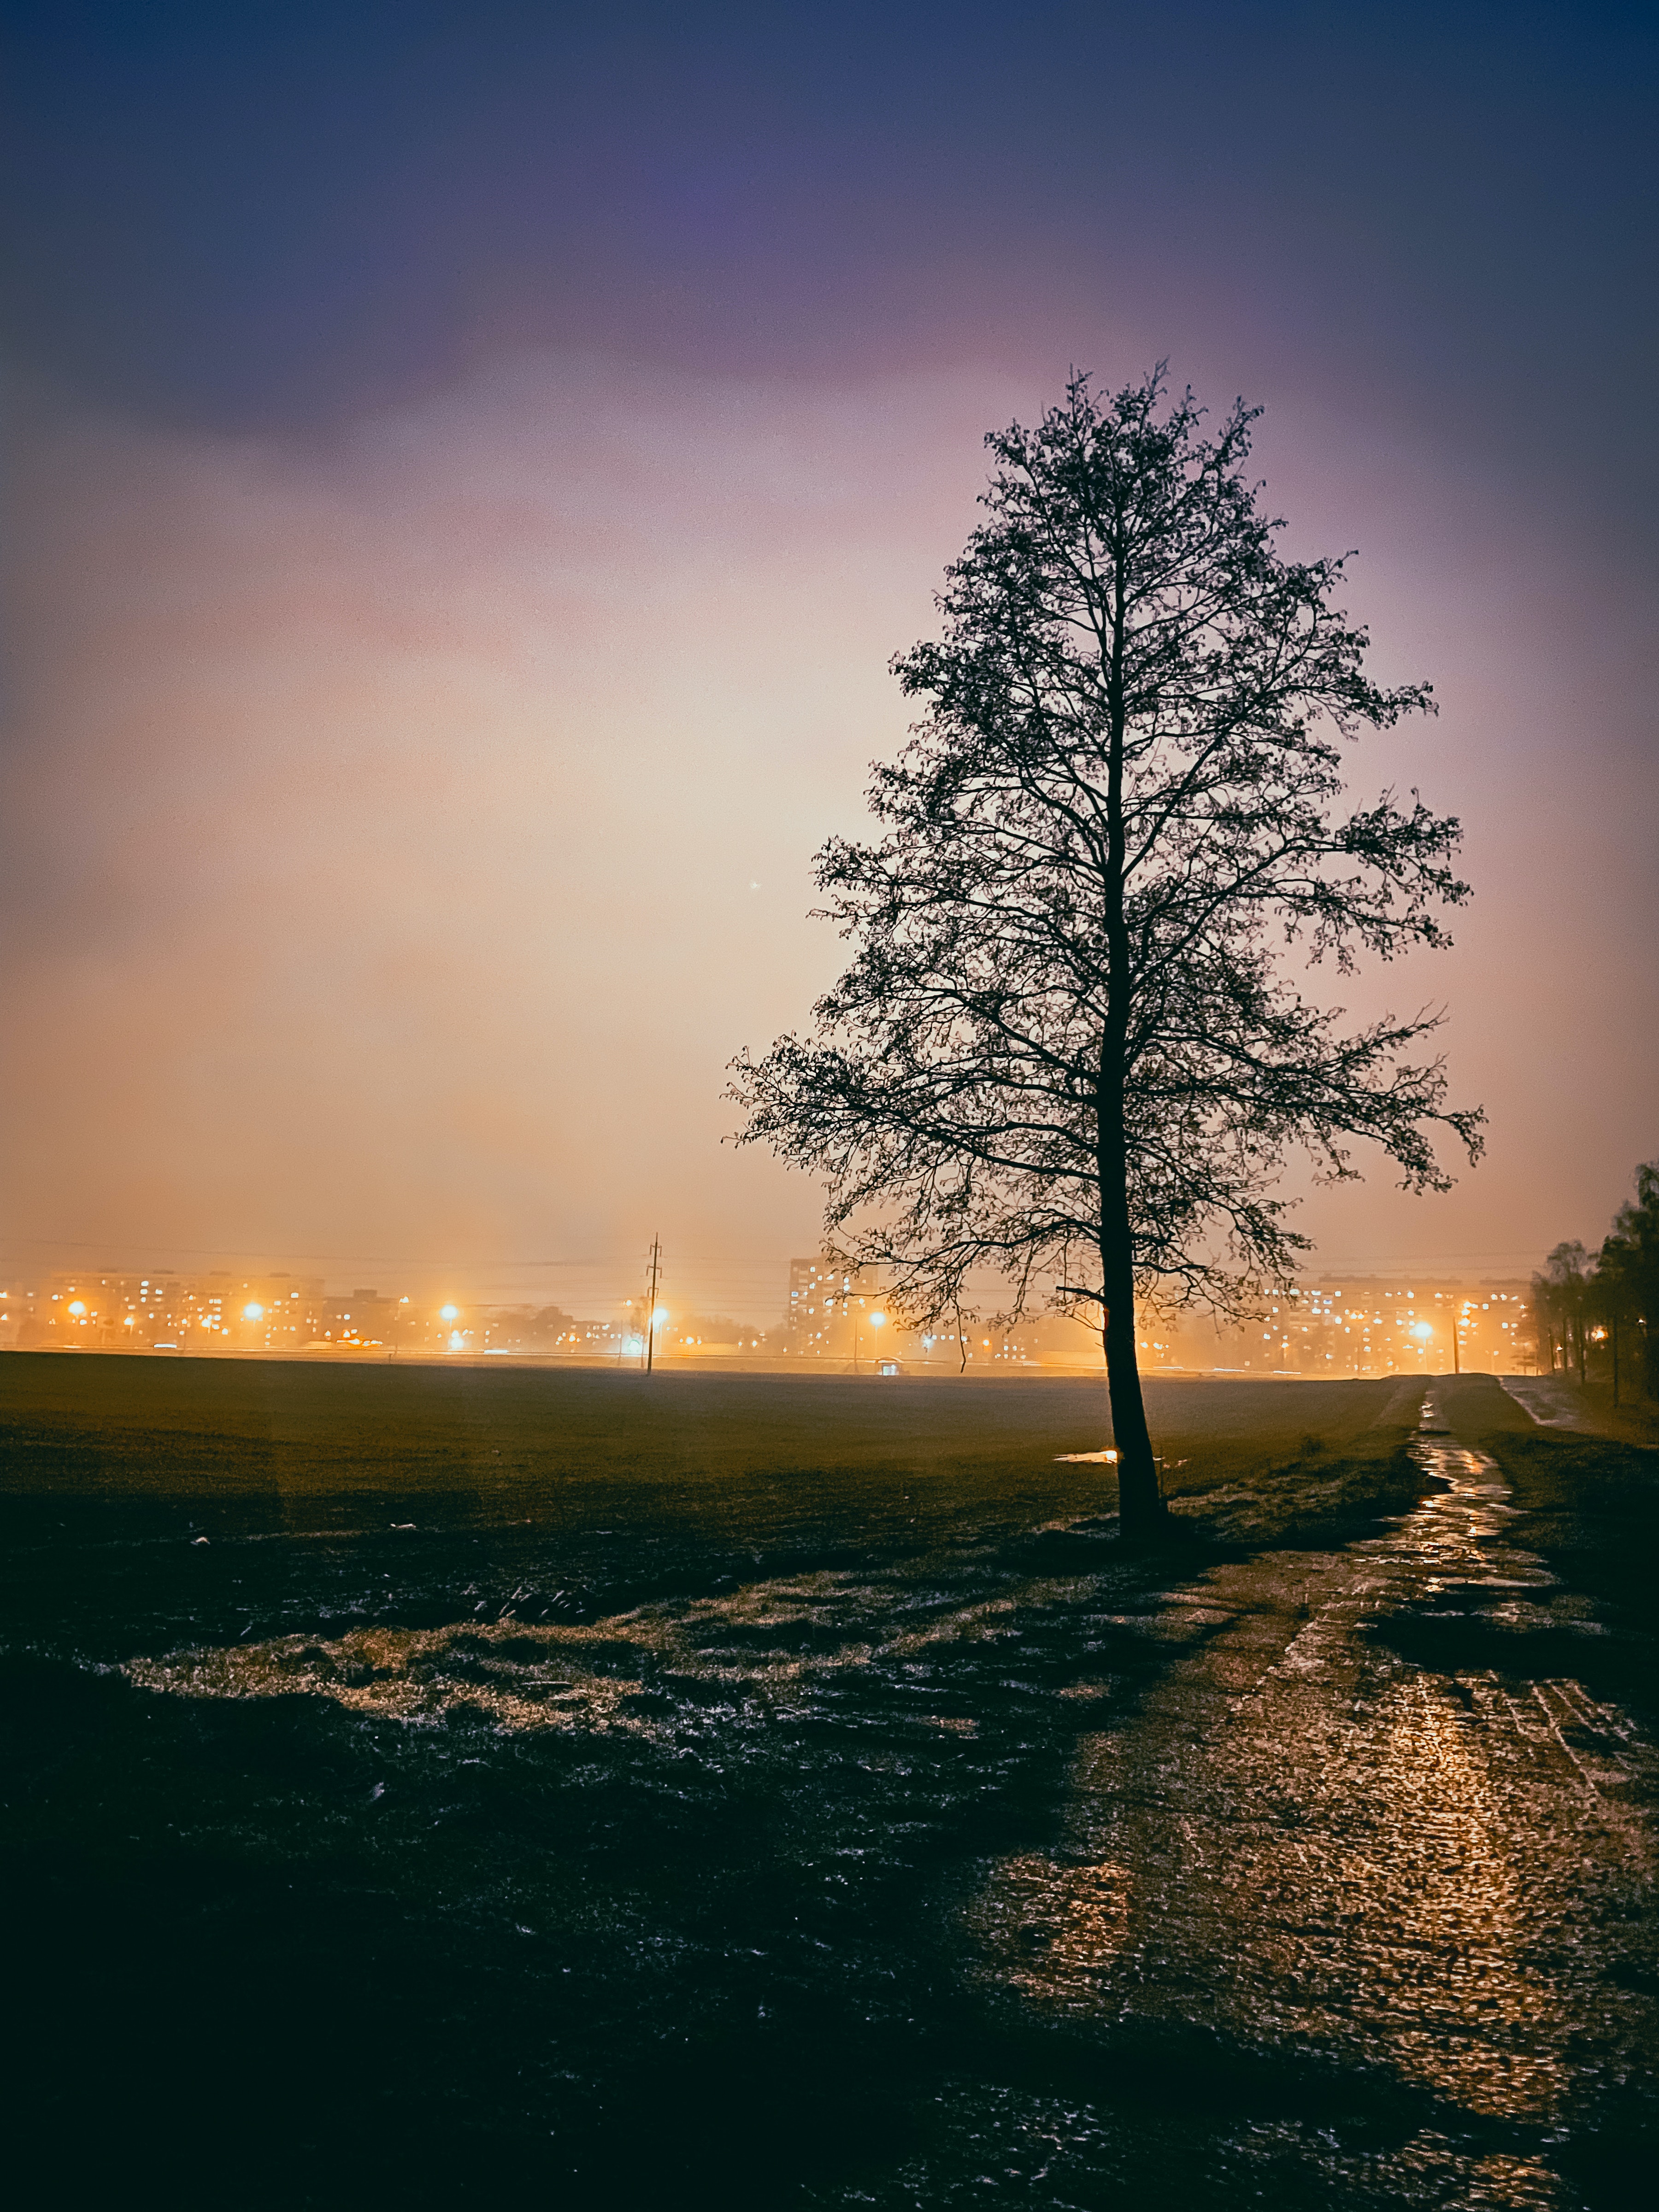
tree, water, sky, cloud, atmosphere, light, plant, afterglow, natural landscape, sunset, body of water, sunrise, atmospheric phenomenon, dusk, bank, lake, horizon, landscape, astronomical object, Tints and shades, freezing, midnight, shore, sun, wood, dawn, red sky at morning, twig, backlighting, darkness, wind wave, winter, beach, coast, sound, evening, wave, ocean, trunk, reflection, tropics, arecales, mist, cumulus, night, rock, lake district, frost, sea, tide, silhouette, loch, wind, pine family